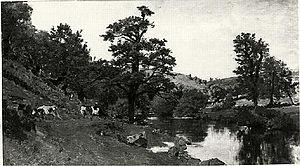
Les bords de l'Isole
L'Isole est une rivière de 48 km de long qui traverse le Morbihan et le Finistère en Bretagne avant de se jeter dans la Laïta.
Camille Bernier né à Colmar le 3 mai 1823 et mort à Paris le 12 mai 1902 est un peintre français.